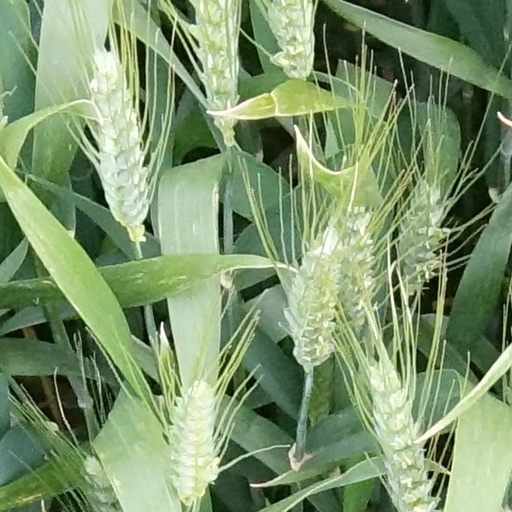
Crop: wheat